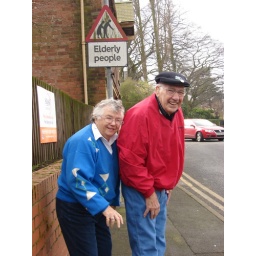
Mom and Dad pose in front of a street sign in jolly ole' England.